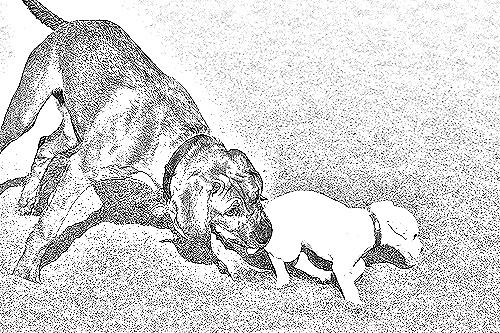
Portrait style: Sketch Portrait